Lock No. 1, North New River Canal

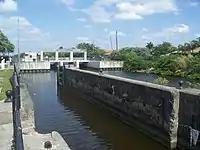
View of lock looking west and showing modern water control structure in background

Part of the Everglades Drainage District, the lock played a vital role in early operations of the New River Canal, a major transportation artery connecting Fort Lauderdale, the Everglades, and Lake Okeechobee. Using the canal and lock, boats brought lumber, farm equipment and people to communities such as Okeelanta and South Bay in the state's interior section south of Lake Okeechobee. The boats then ferried produce from the communities' farms back to the coast, where the goods were shipped north by rail.